Red Gaurs

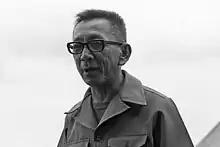
Sudsai Hasdin, purported initiator of the Red Gaurs (1974)

The Red Gaurs ("Krathing Daeng") were an extreme right-wing paramilitary organization active in Thailand during the 1970s. The Red Gaurs played a key role in the 6 October 1976 massacre of students and activists at Thammasat University. The organization derives its name from the gaur (/ɡaʊər/, "Bos gaurus"), also called the Indian bison, the largest extant bovine. The gaur is native to the Indian subcontinent and Southeast Asia.